Matěj Švancer

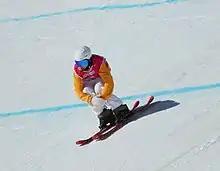
Švancer in 2020

Matěj Švancer (born 26 March 2004) is a Czech-Austrian freestyle skier in slopestyle and big air. After great successes at the junior level, including a gold medal at the Winter Youth Olympics and two junior world championship titles, he started for Austria in the 2021–22 season.